Johann Heinrich Hottinger

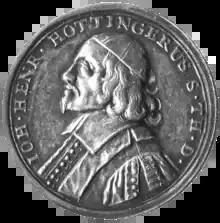
5 Ducat Austrian gold coin (1720) depicting Johann Heinrich Hottinger

His son, Johann Jakob Hottinger (1652–1735), who became professor of theology at Zürich in 1698, was the author of a work against Roman Catholicism, "Helvetische Kirchengeschichte" (4 vols, 1698–1729); and his grandson, Johann Heinrich Hottinger (1681–1750), who in 1721 was appointed professor of theology at Heidelberg, wrote a work on dogmatics, "Typus doctrinae christianae" (1714).